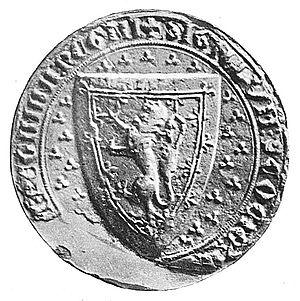
Entre les XIIIᵉ et XVIᵉ siècles, l’histoire du royaume d’Écosse se caractérise par de nombreuses minorités, périodes au cours desquelles, les rois sont captifs, absents ou empêchés, voire de vacances du pouvoir qui impliquèrent la mise en place de régences, parfois collectives, pendant lesquelles le pouvoir fut exercé par des Régents ou des Gardiens du Royaume.